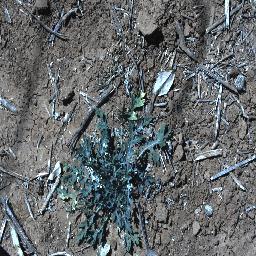
Label: parthenium